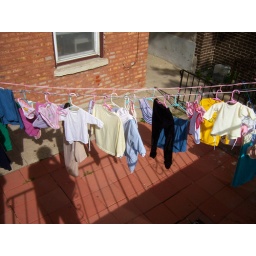
This colorful laundry was spotted in the front yard of a home in Chicago's Chinatown